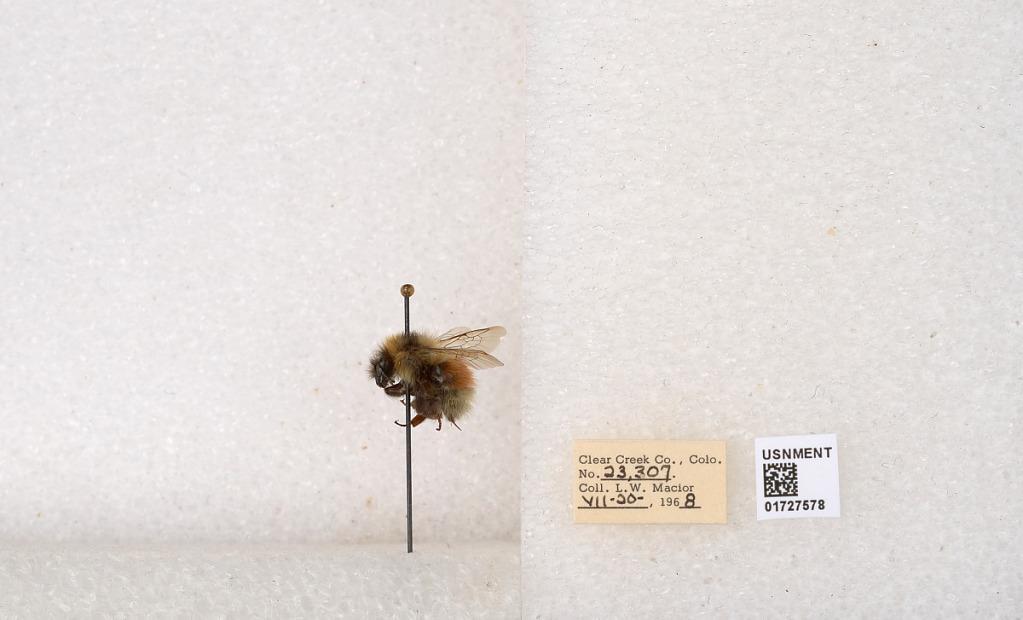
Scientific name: Bombus (Pyrobombus) sylvicola Kirby
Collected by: L. Macior
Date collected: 1968-7-20
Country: United States
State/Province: Colorado
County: Clear Creek
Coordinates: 39.6891, -105.644